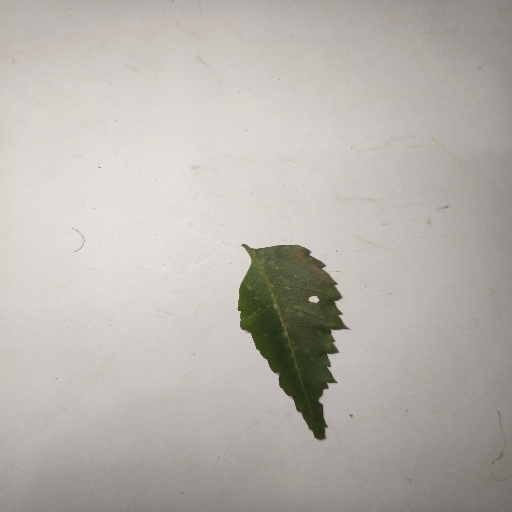
Species: Neem
Leaf condition: Shot Hole Leaf